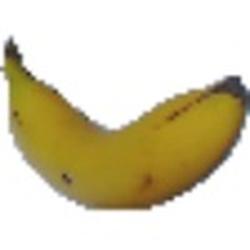
Label: Banana